Question: Who is wearing a navy blue shirt?
Tambaya: Wanene sanye da riga shuɗiya mai duhu?
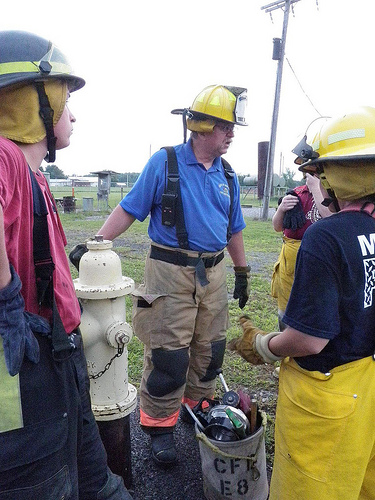
Answer: A man.
Amsa: Mutumi.